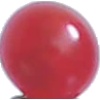
Label: redcurrant